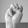
ASL letter: M